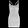
Label: Dress